Lucy Nettie Fletcher

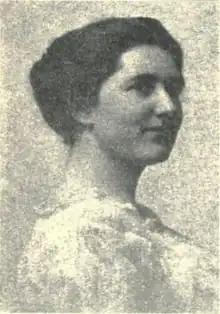
Lucy Nettie Fletcher

Lucy Nettie Fletcher (February 18, 1886 – May 6, 1918) was a British-born American nurse who died while on active duty in France during World War I.